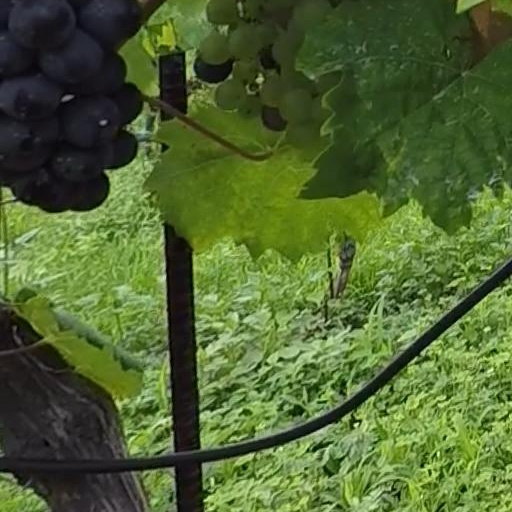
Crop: grape